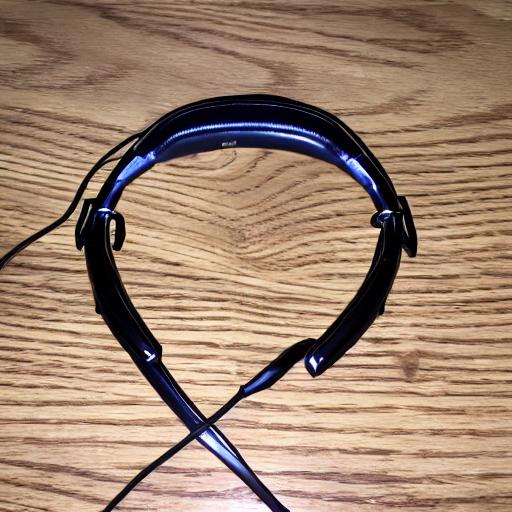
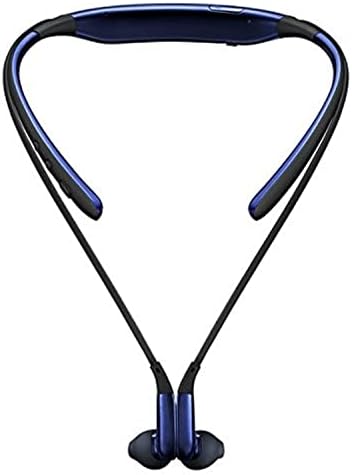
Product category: headphones
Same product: no